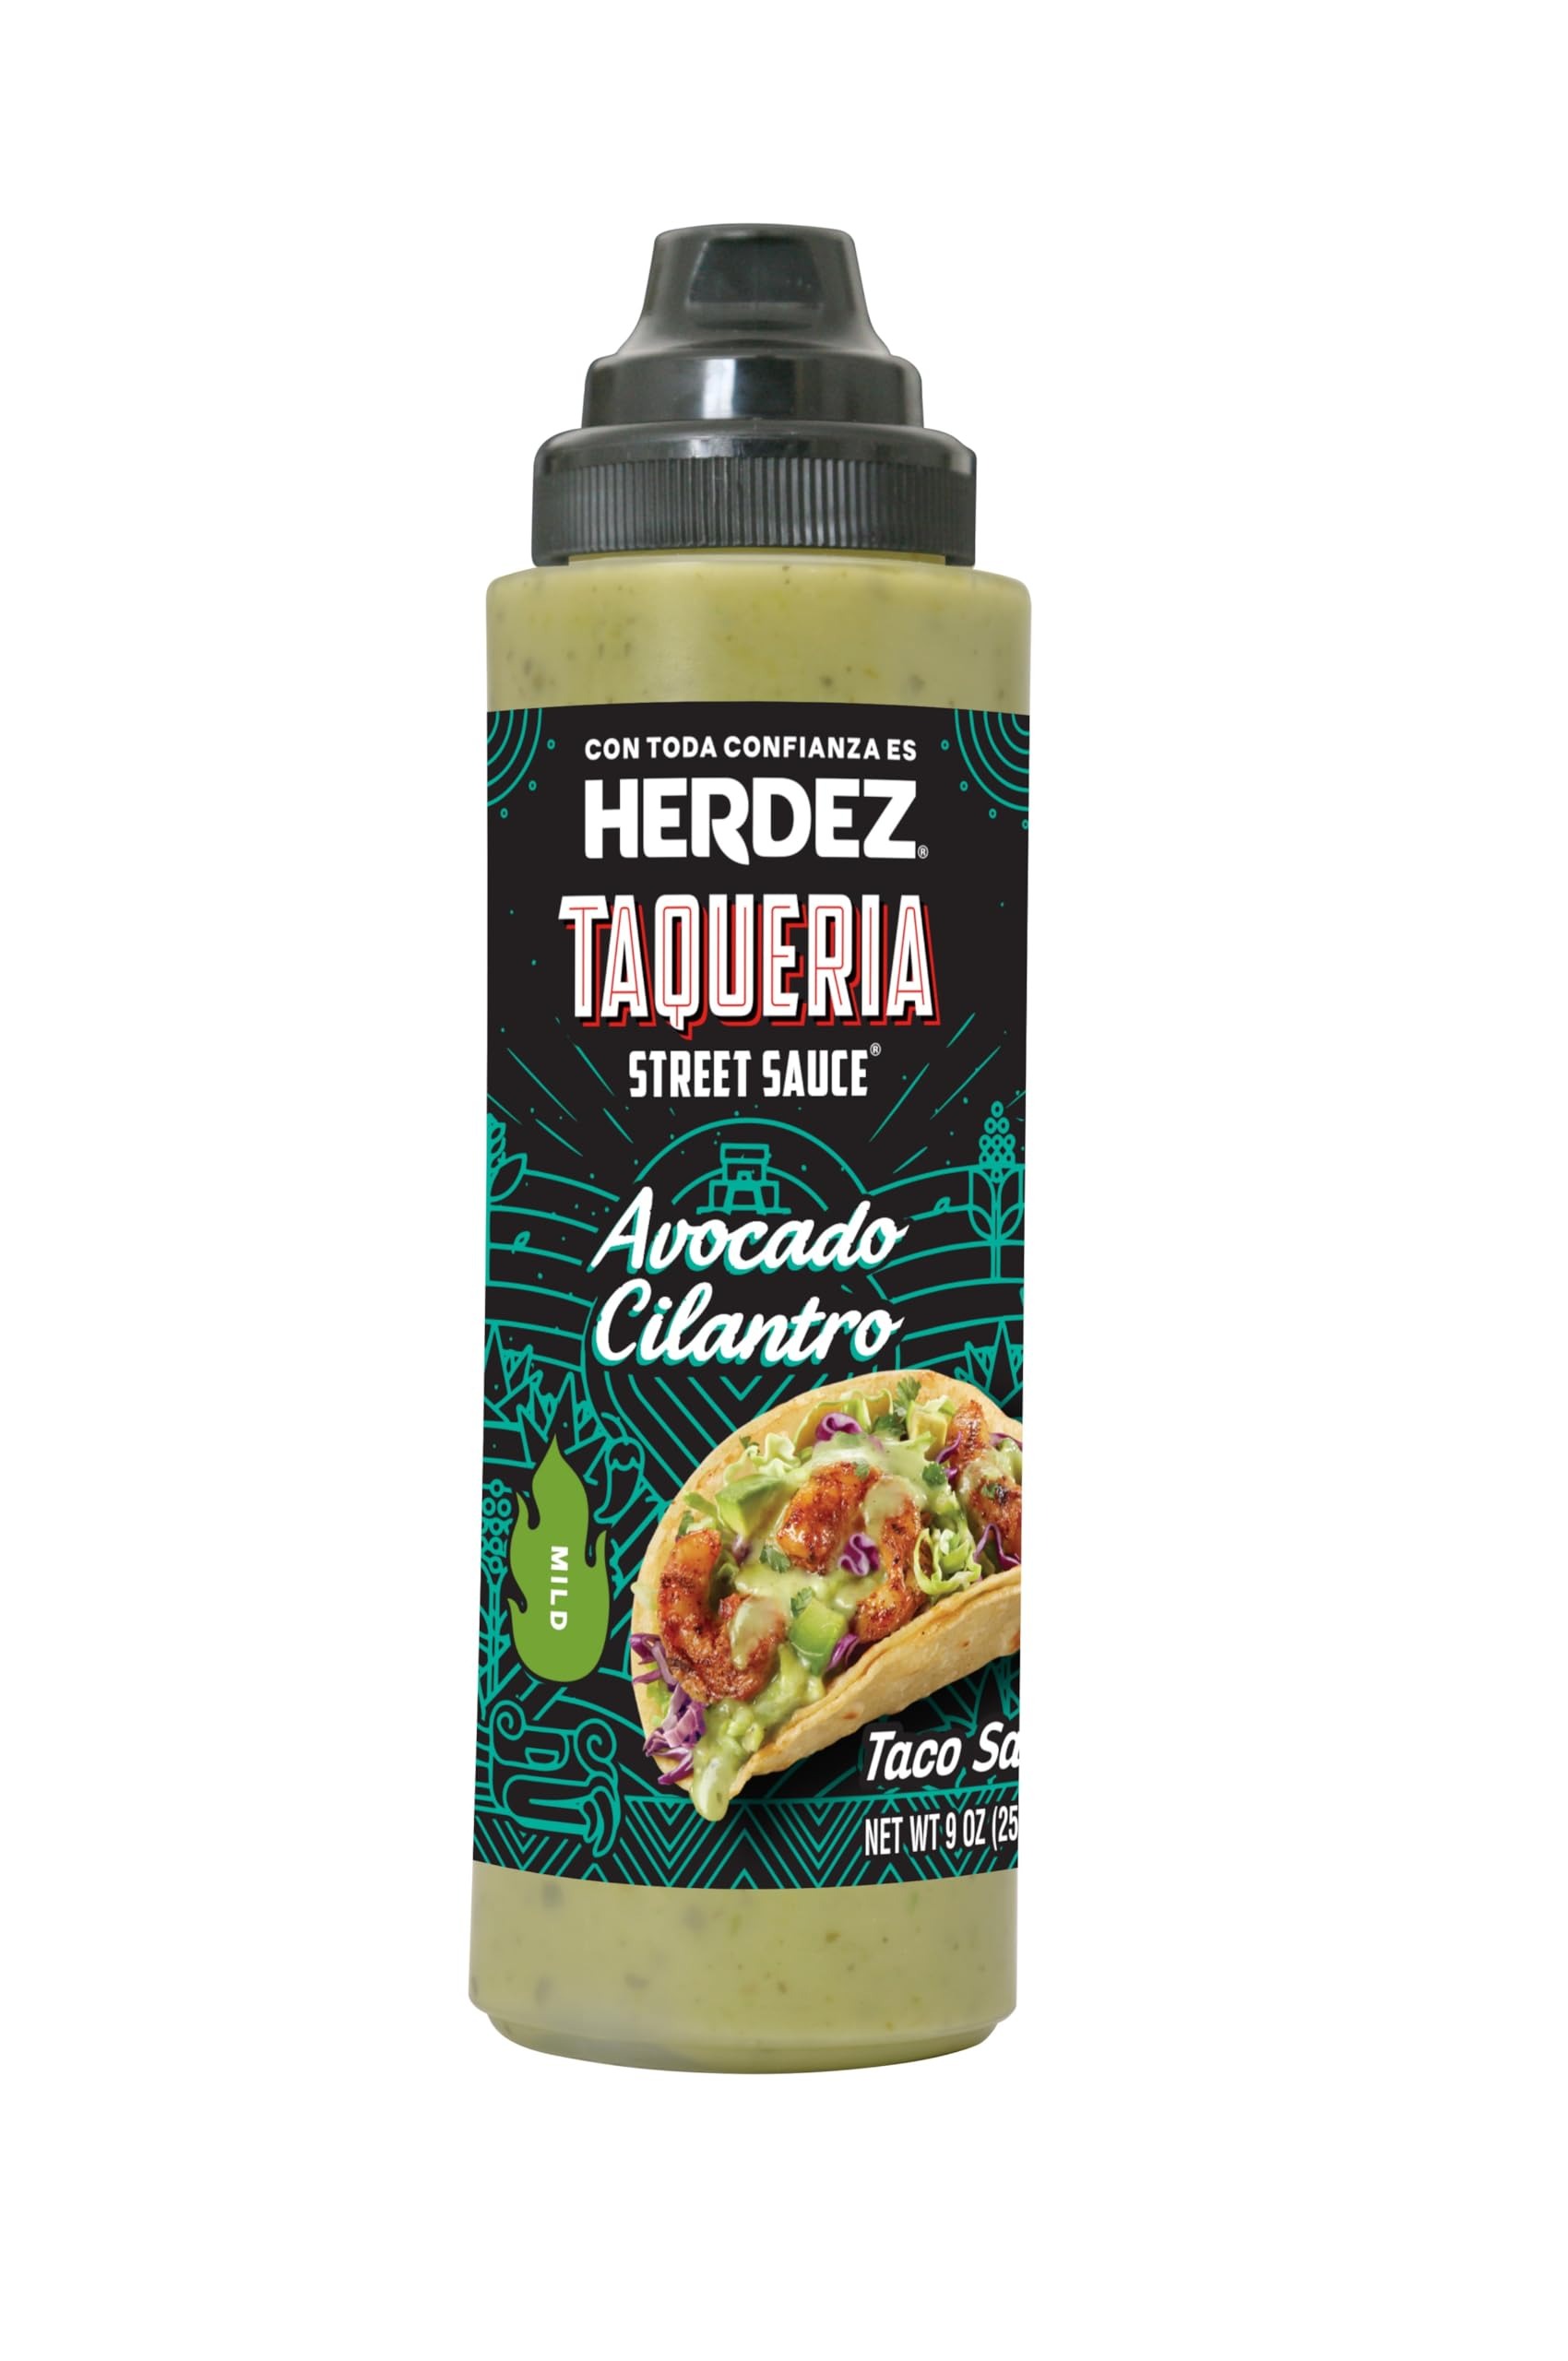
Item Name: HERDEZ TAQUERIA STREET SAUCE, Avocado Cilantro, Mild, 9 oz Squeeze Bottle– Creamy & Fresh Taco Sauce
Bullet Point 1: Avocados, tomatillos and jalapeno peppers give this sauce real taqueria flavor and the perfect spiciness.
Bullet Point 2: Made with natural flavors. Gluten free. Gives a boost of flavor with just 5 calories per serving.
Bullet Point 3: Squeeze a drizzle on chicken, pork, seafood, and more. Use it as a marinade, simmer sauce, or condiment in daily meal prep.
Bullet Point 4: Bring the delicious, authentic street taco experience of Mexico to your family table.
Bullet Point 5: Includes 1, 9-ounce bottle of Herdez Tacqueria Street Sauce taco sauce. Packaged for freshness and great taste.
Value: 9.0
Unit: Fl Oz

Price: 3.99